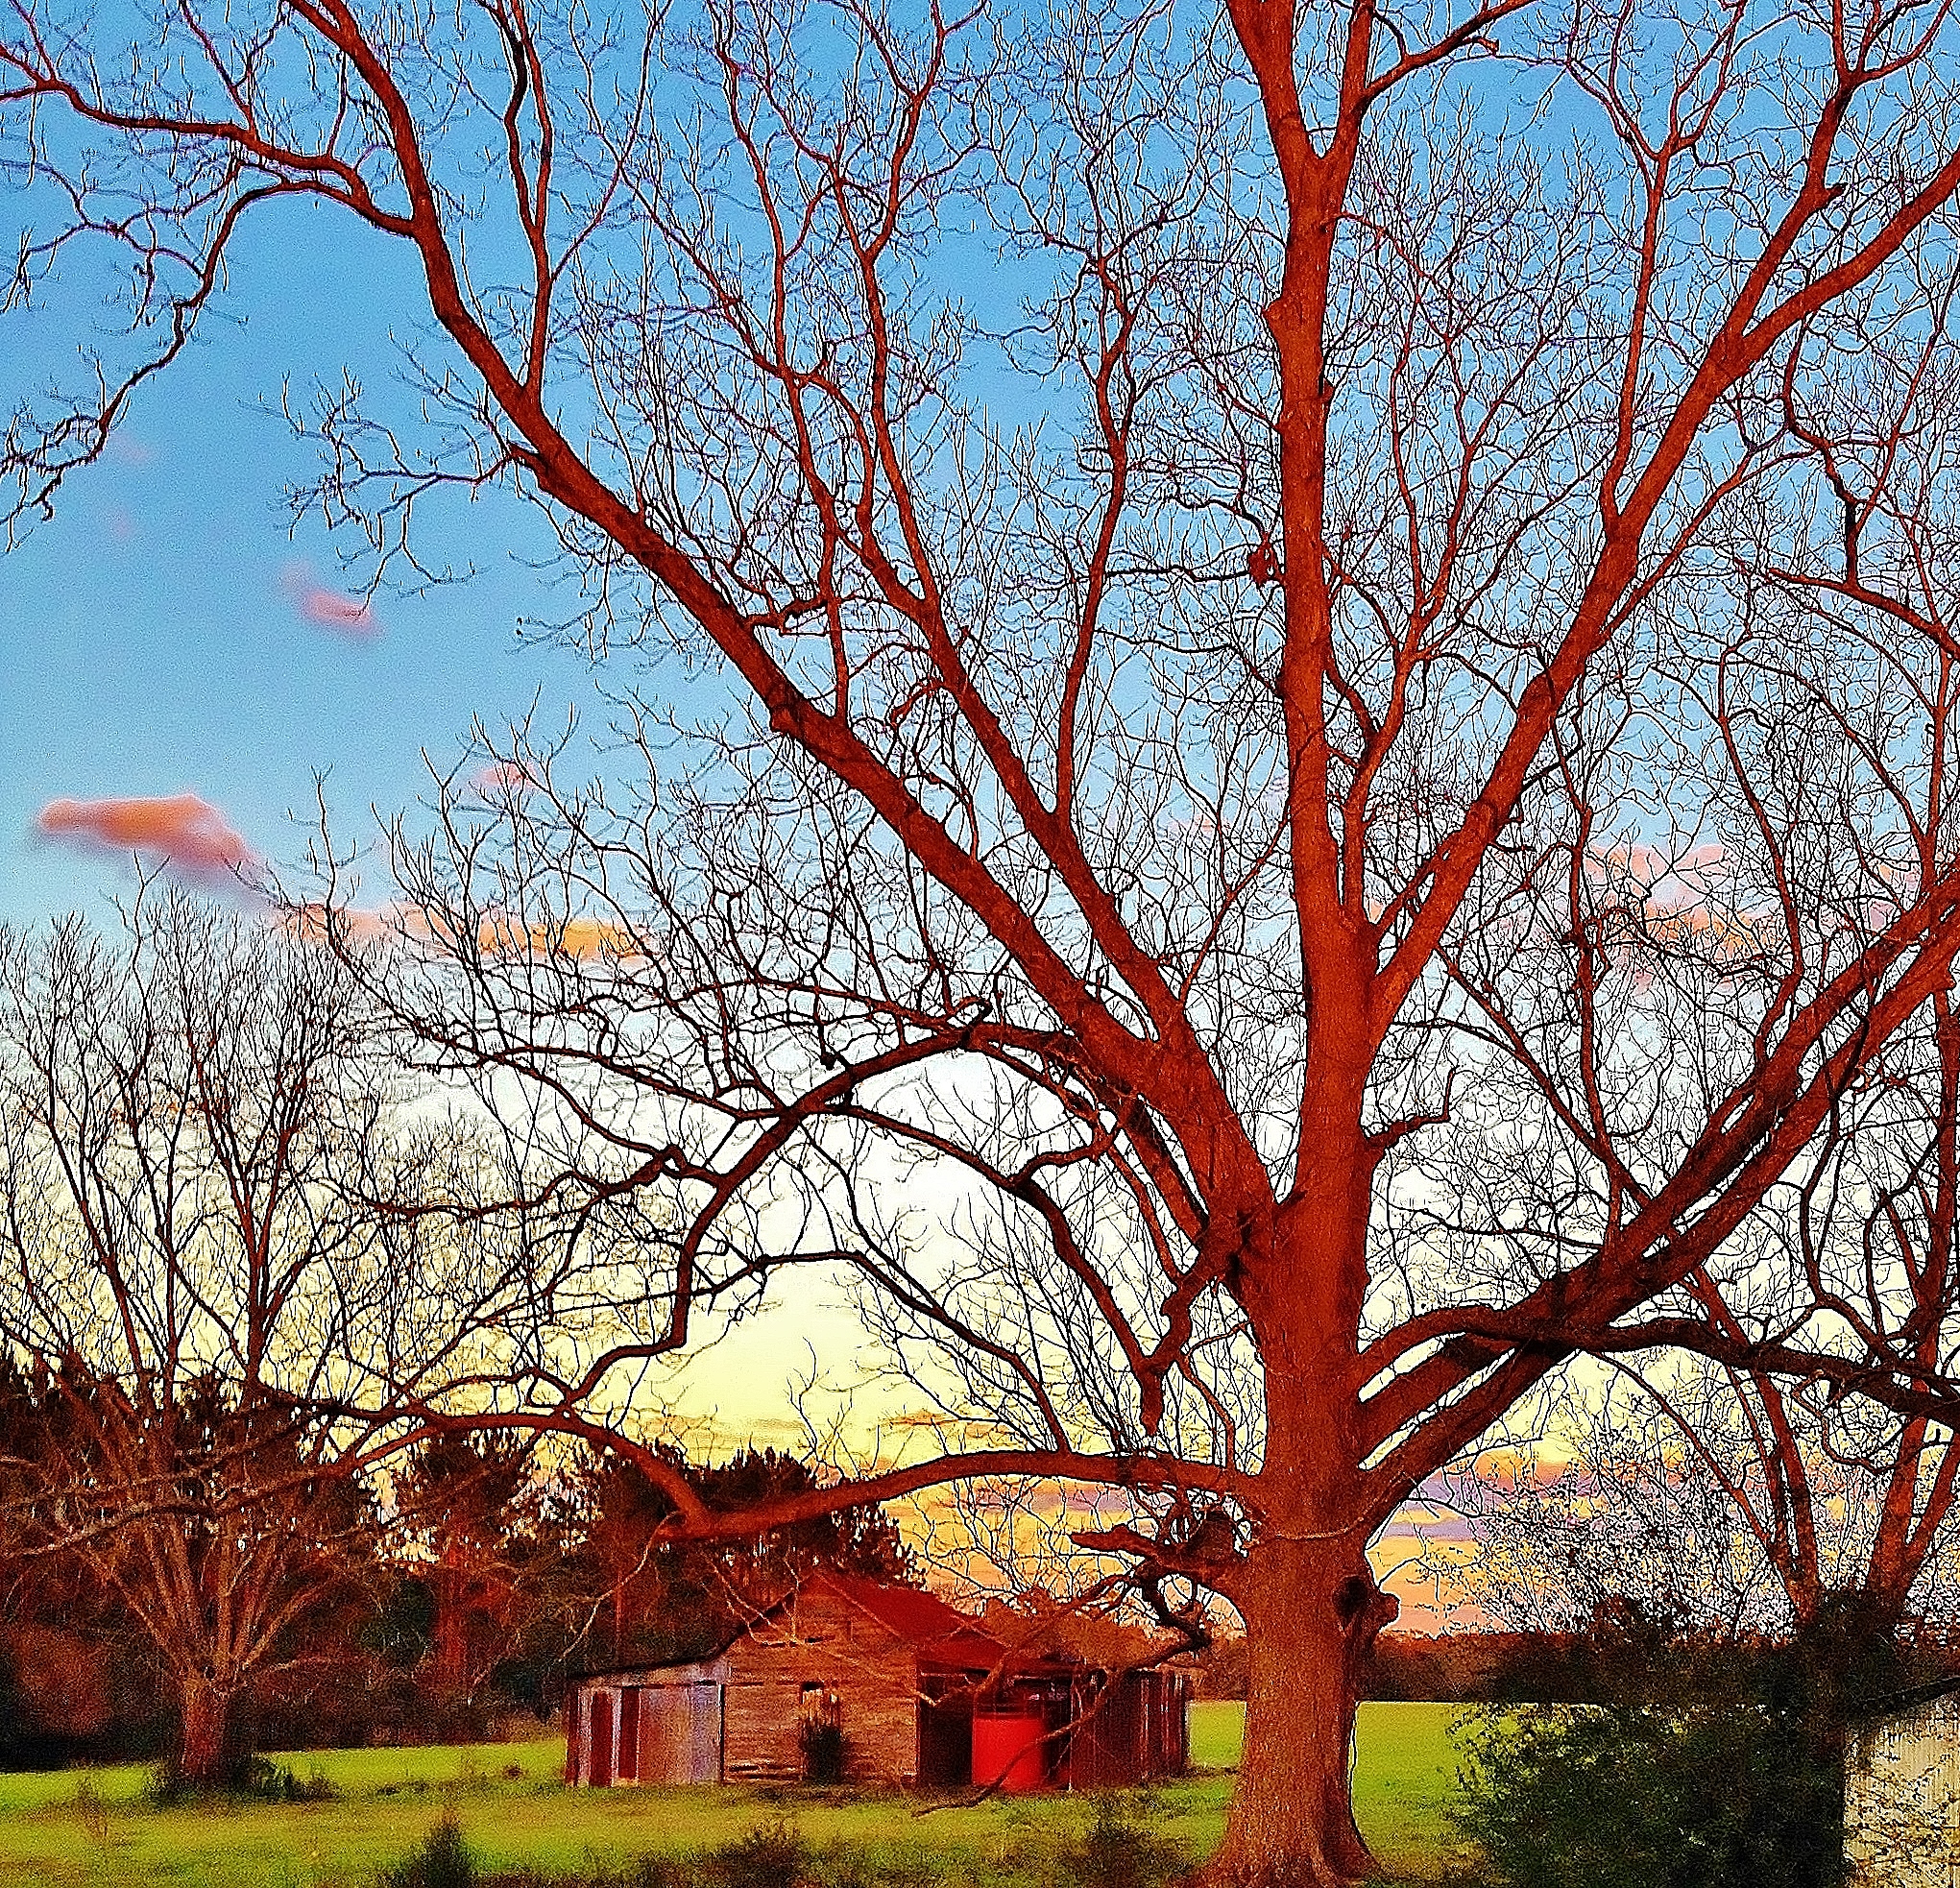
tree, nature, branch, blossom, plant, sky, leaf, flower, autumn, season, awardtree, woody plant